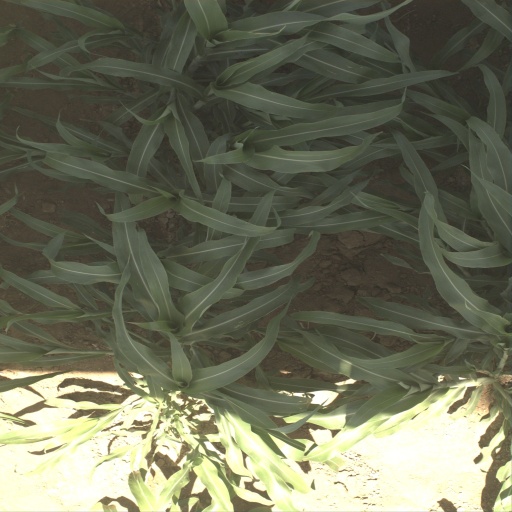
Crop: sorghum